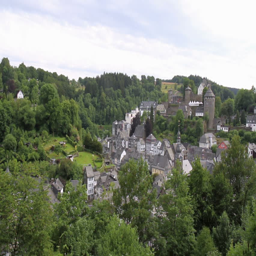
view of the small town